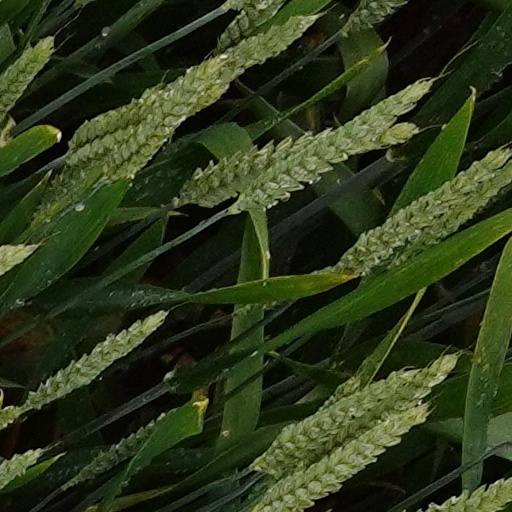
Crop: wheat